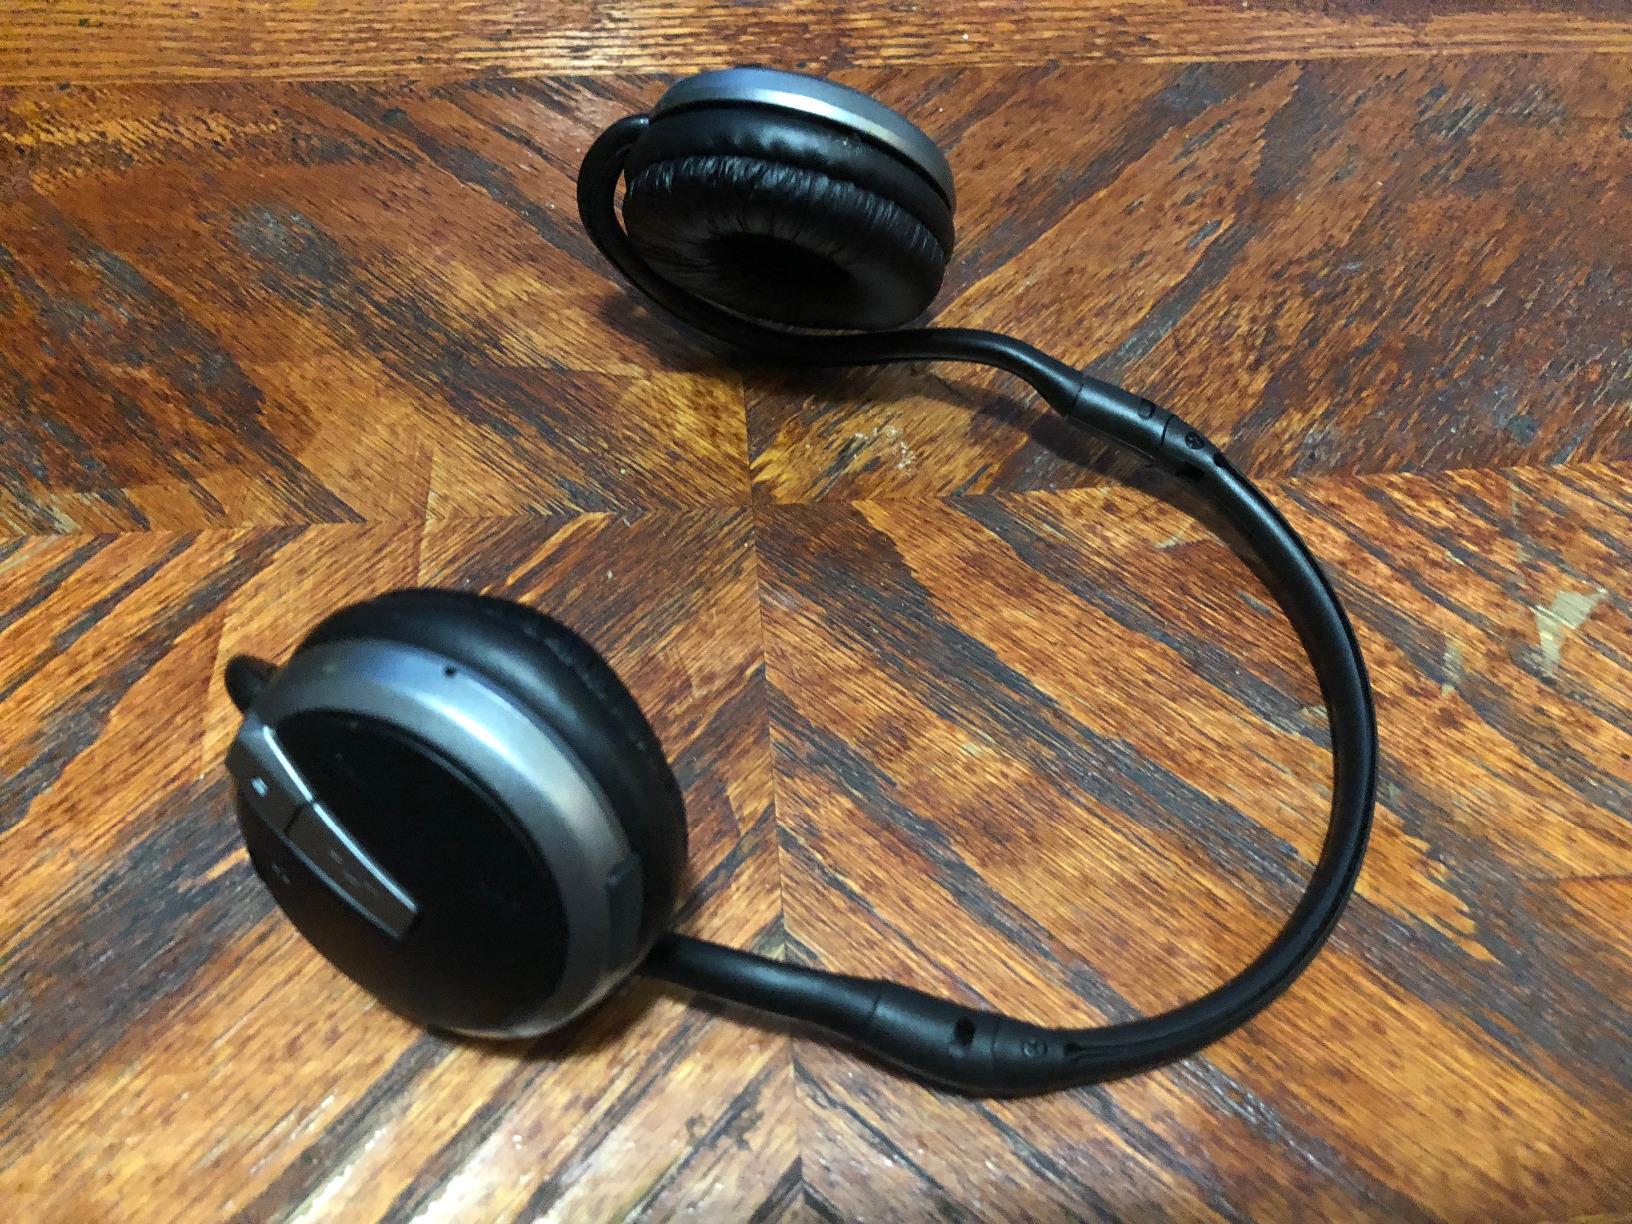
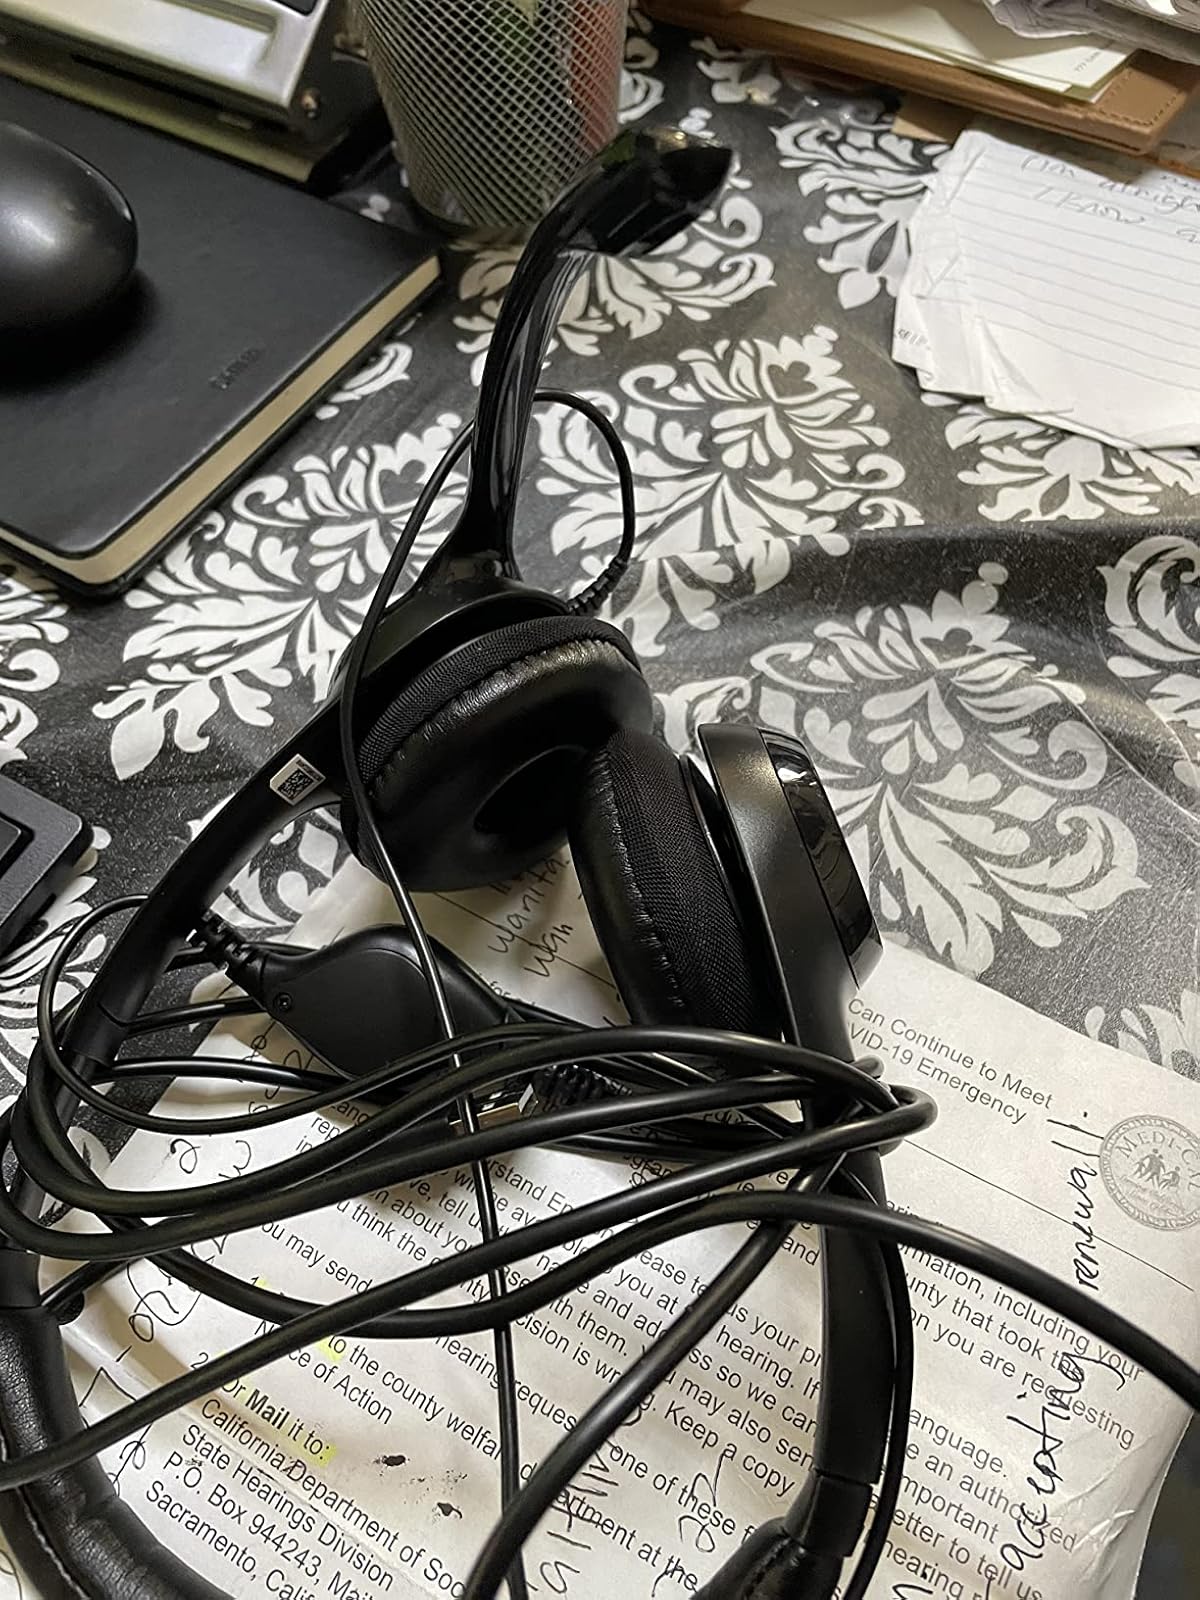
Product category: headphones
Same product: no